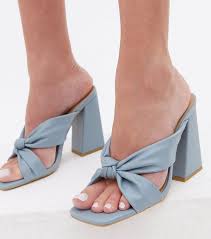
Label: Clog